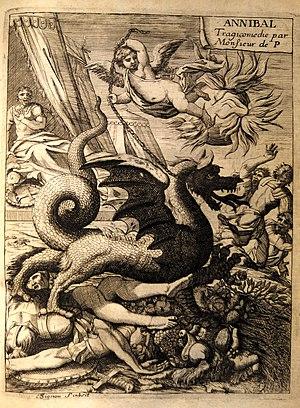
Jean Royer de Prade, né vers 1624 et mort avant la fin du siècle est un historien, dramaturge, poète, héraldiste et généalogiste français.